Eleanor E. Ahlers

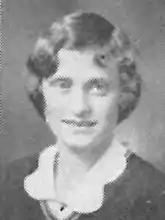
Ahlers in 1931

Eleanor E. Ahlers (May 16, 1911 – November 24, 1997) was a foreign languages teacher, teacher-librarian and university professor who served as president of the American Association of School Libraries. Ahlers advocated for improved school library media collections, services, and full librarian involvement in curriculum development in the State of Washington and nationally. Eleanor Ahlers died on November 24, 1997, in Seattle at the age of 85.